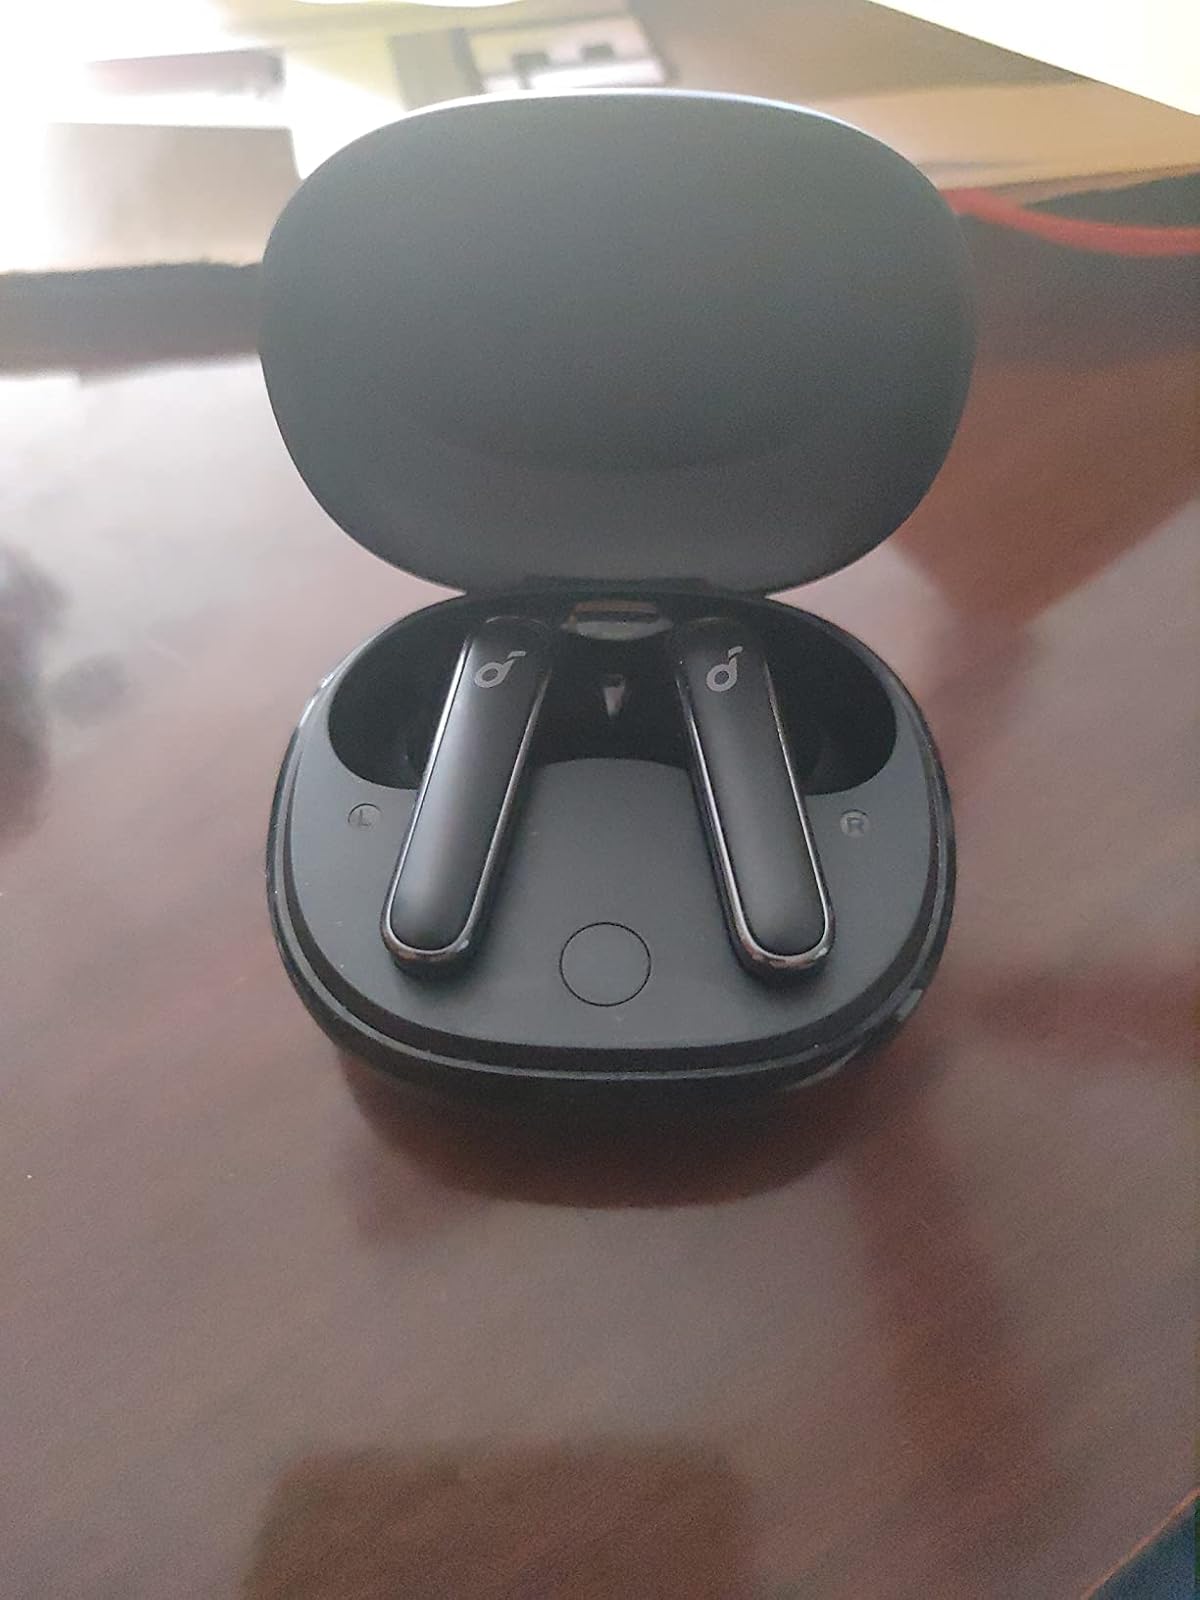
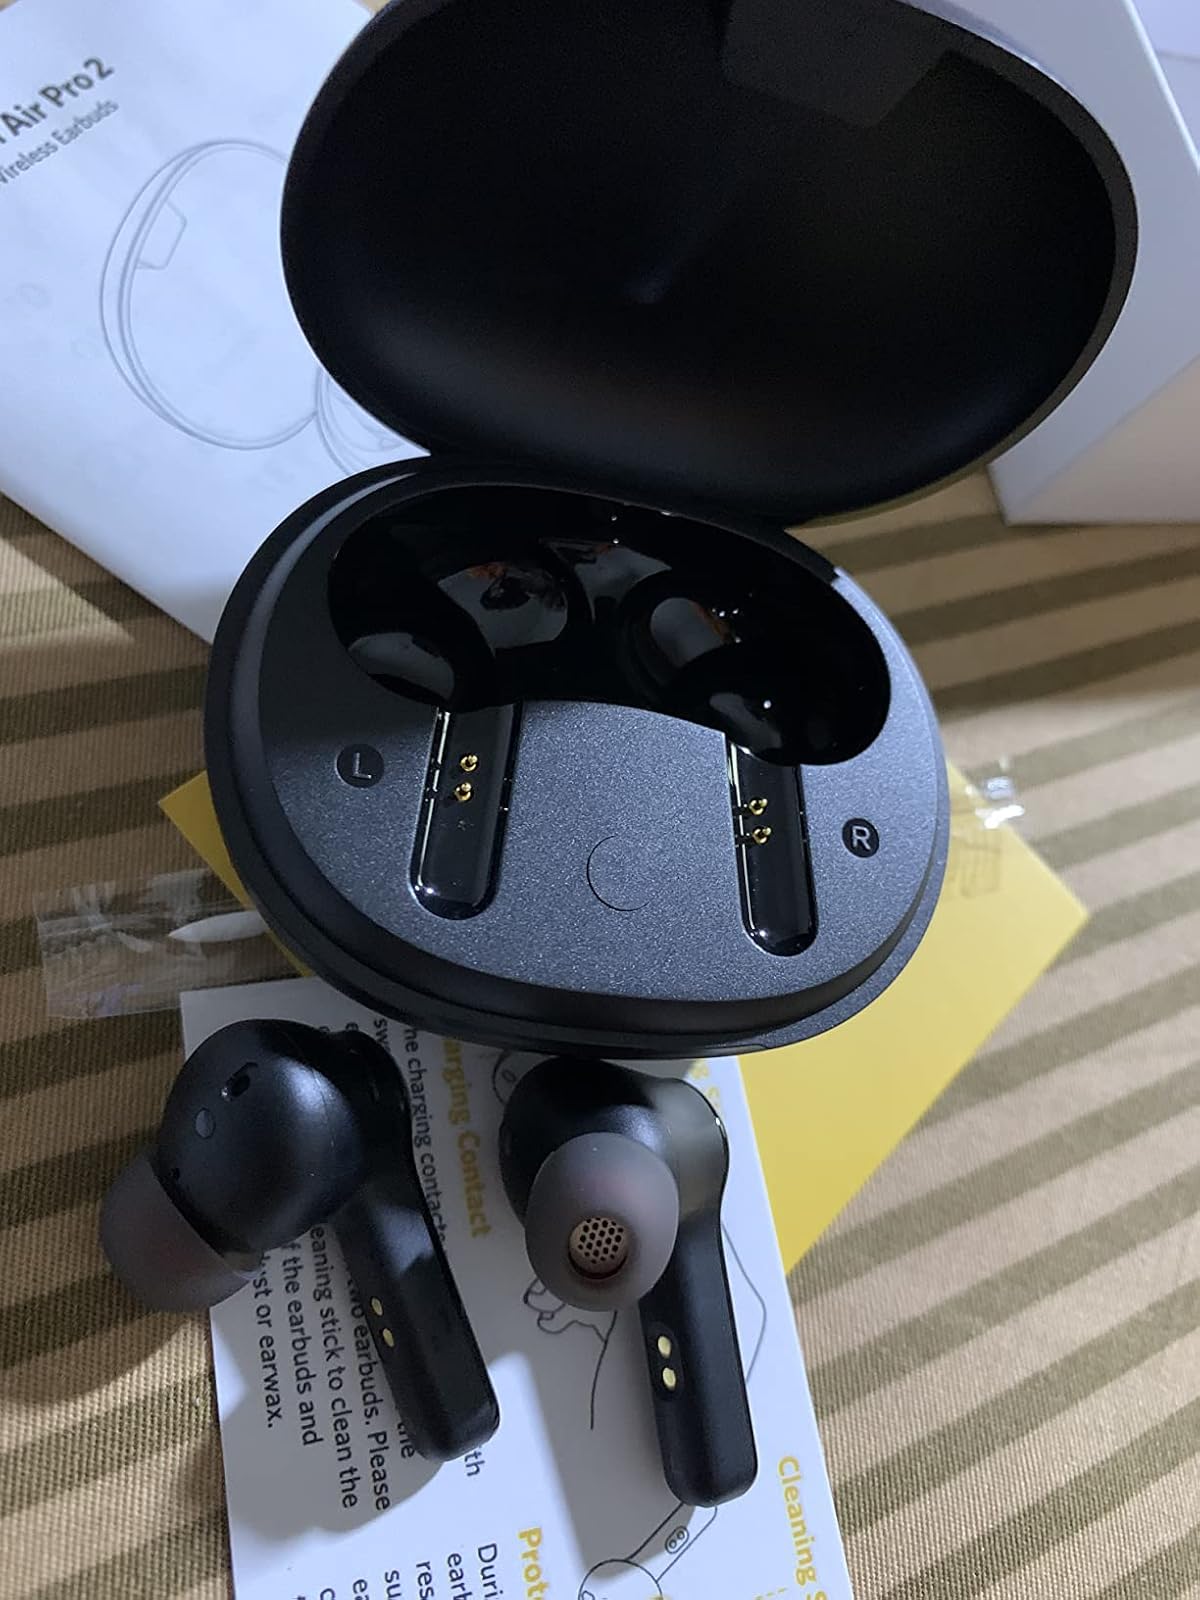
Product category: earbuds
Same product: no